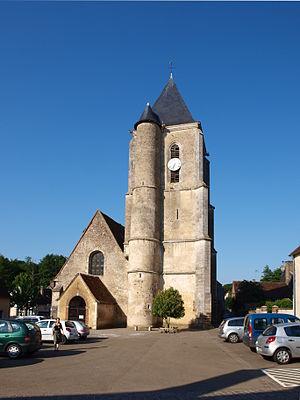
Mézilles (Yonne, France)
L'église Saint-Marien est située à Mézilles, dans l'Yonne, en France.
Mézilles est une commune française située en Puisaye dans le département de l'Yonne en région Bourgogne-Franche-Comté.
Cet article recense une partie des monuments historiques de l'Yonne, en France.